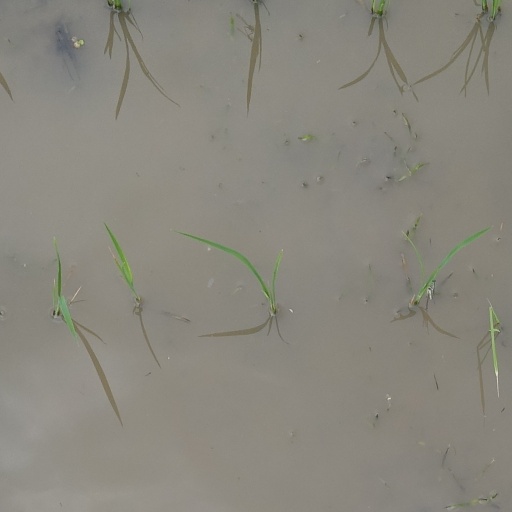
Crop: rice